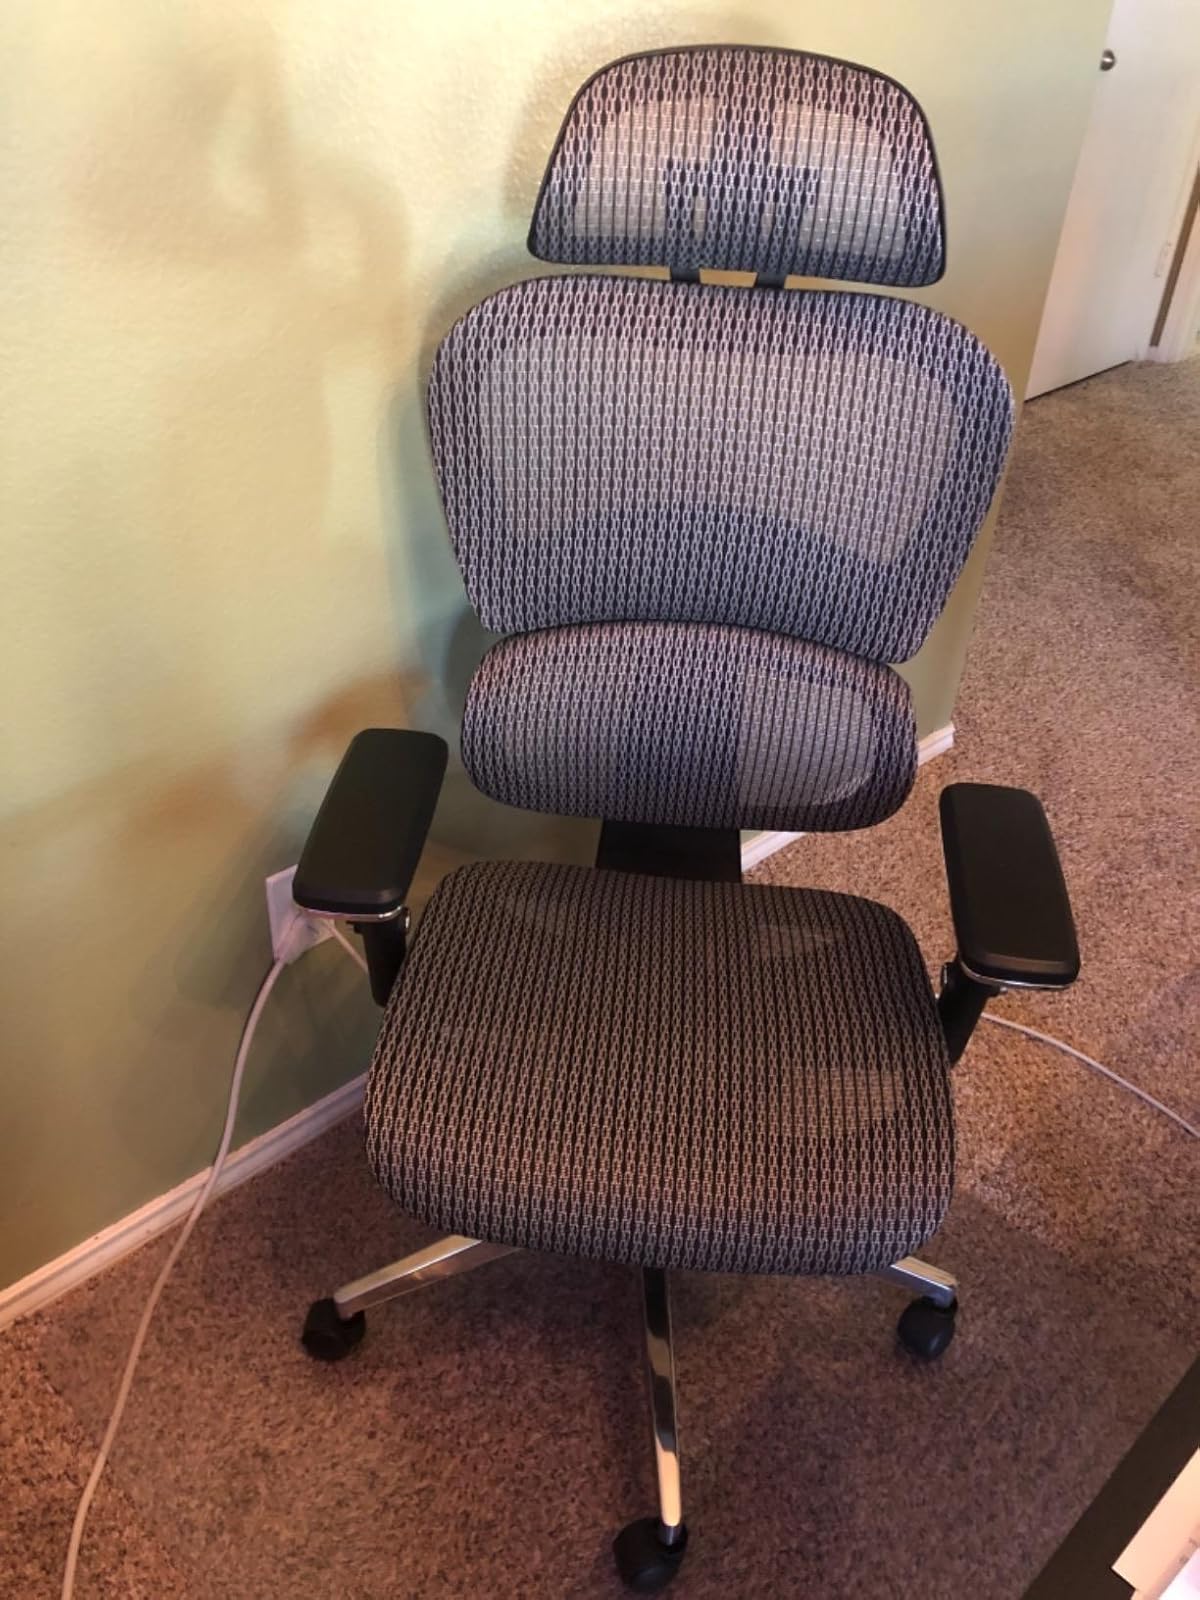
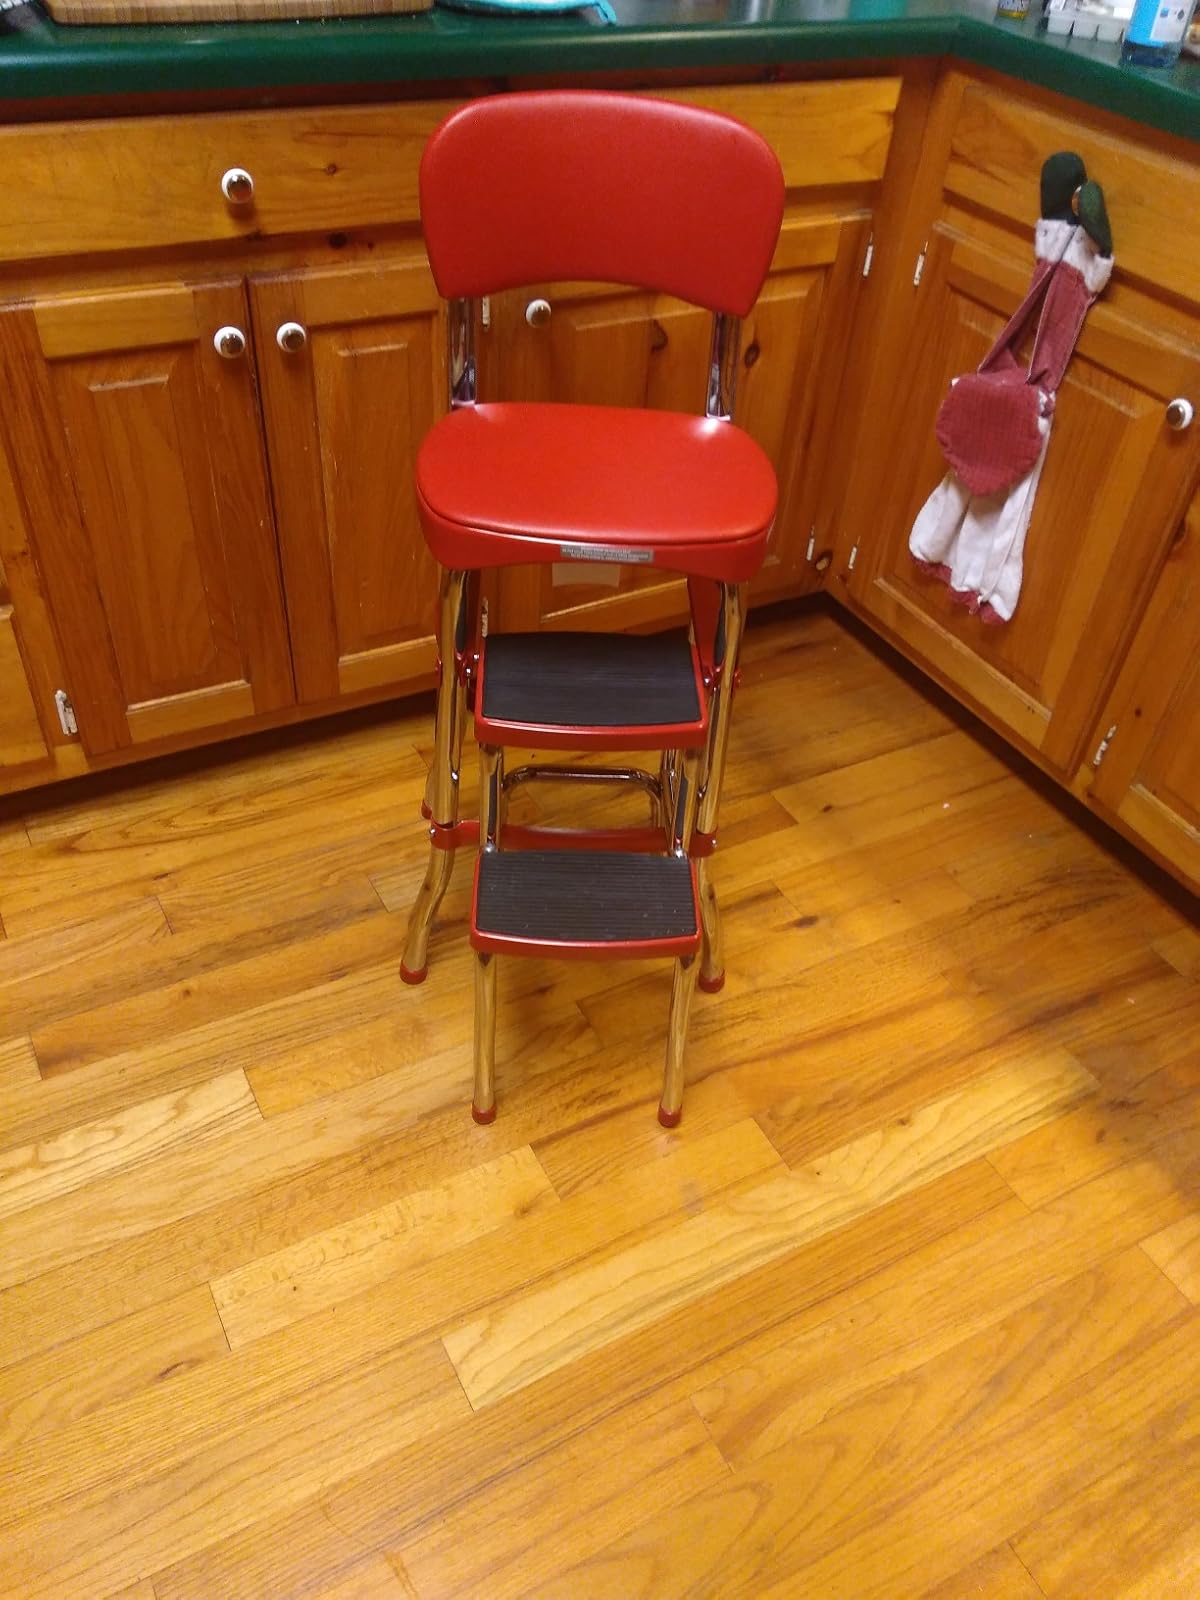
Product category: items_chair
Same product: no